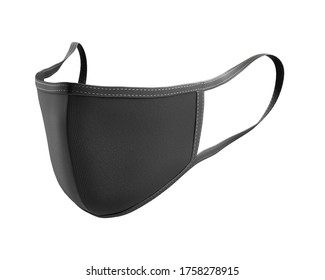
Label: trash